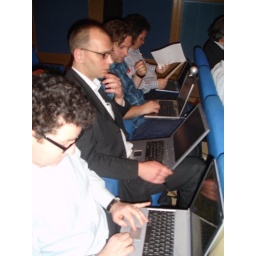
Almost every single person in the person came with a laptop - we are having Wifi issues...